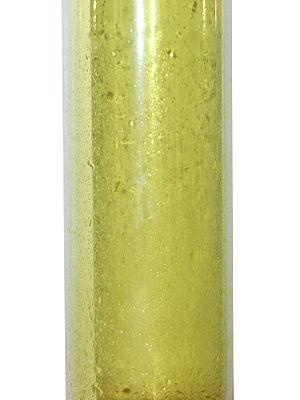
Le chlore est l'élément chimique de numéro atomique 17, de symbole Cl. C'est le plus commun des halogènes.